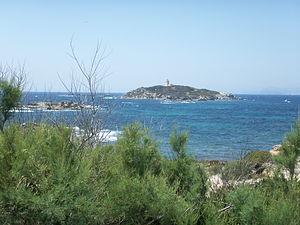
Le phare du grand Rouveau
L'archipel des Embiez, est un groupe de cinq îles françaises situé dans le département du Var. Il ferme au sud la rade du Brusc et la baie de Sanary-sur-Mer. Elles se situent à l'ouest de Six-Fours-les-Plages.
Le phare du Grand Rouveau se situe sur l'île du Grand Rouveau de l'archipel des Embiez et fait partie de la commune de Six-Fours-les-Plages, dans le Var.
Six-Fours-les-Plages est une commune française située au bord de la Méditerranée dans le département du Var, en région Provence-Alpes-Côte d'Azur. Elle fait partie de la métropole Toulon Provence Méditerranée.